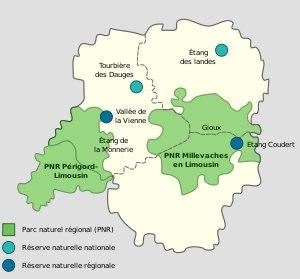
Le Limousin est une ancienne région administrative, issue d'une région historique et culturelle française et qui était composée des trois départements de la Corrèze, de la Creuse et de la Haute-Vienne. Elle est située en totalité dans la partie nord-ouest du Massif central. Ses habitants sont appelés les Limousins. En limousin elle se nomme Lemosin.
Le Nord, l'Ouest et l'Est de la région sont parcourus par des rivières appartenant au bassin de la Loire, le Sud par des cours d'eau appartenant à celui de la Dordogne. La région est traversée par deux fleuves : la Dordogne et la Charente.